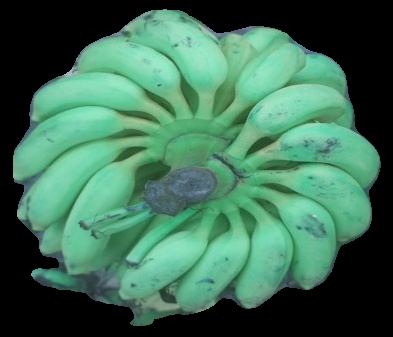
Variety: elakki-bale
Grade: grade2